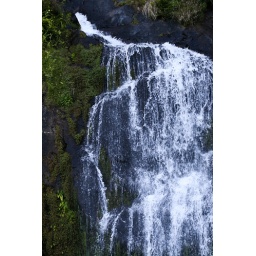
The waterfall we passed by while riding the train down the mountain from Kuranda.